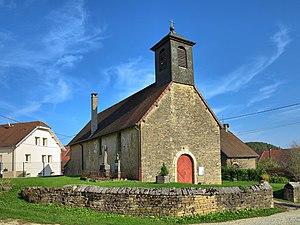
la chapelle
La liste des chapelles du Doubs présente les chapelles situées sur le territoire des communes du département français du Doubs. Il est fait état des diverses protections dont elles peuvent bénéficier et, notamment, les inscriptions et classements au titre des monuments historiques.
Placey est une commune française située dans le département du Doubs en région Bourgogne-Franche-Comté. Les habitants se nomment les Placéens et Placéennes.